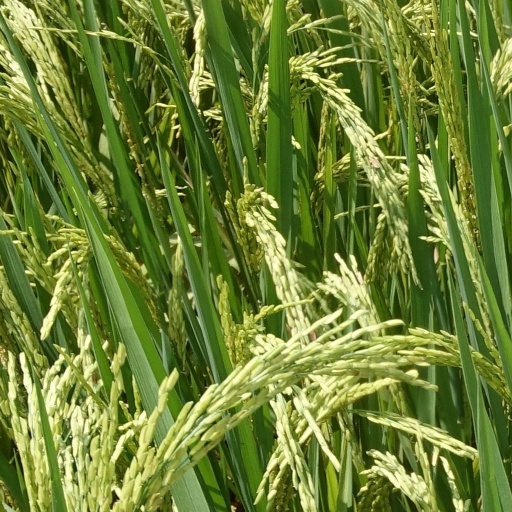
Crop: rice